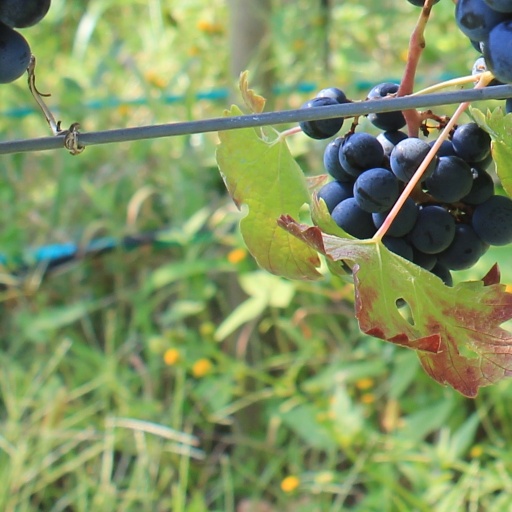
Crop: grape